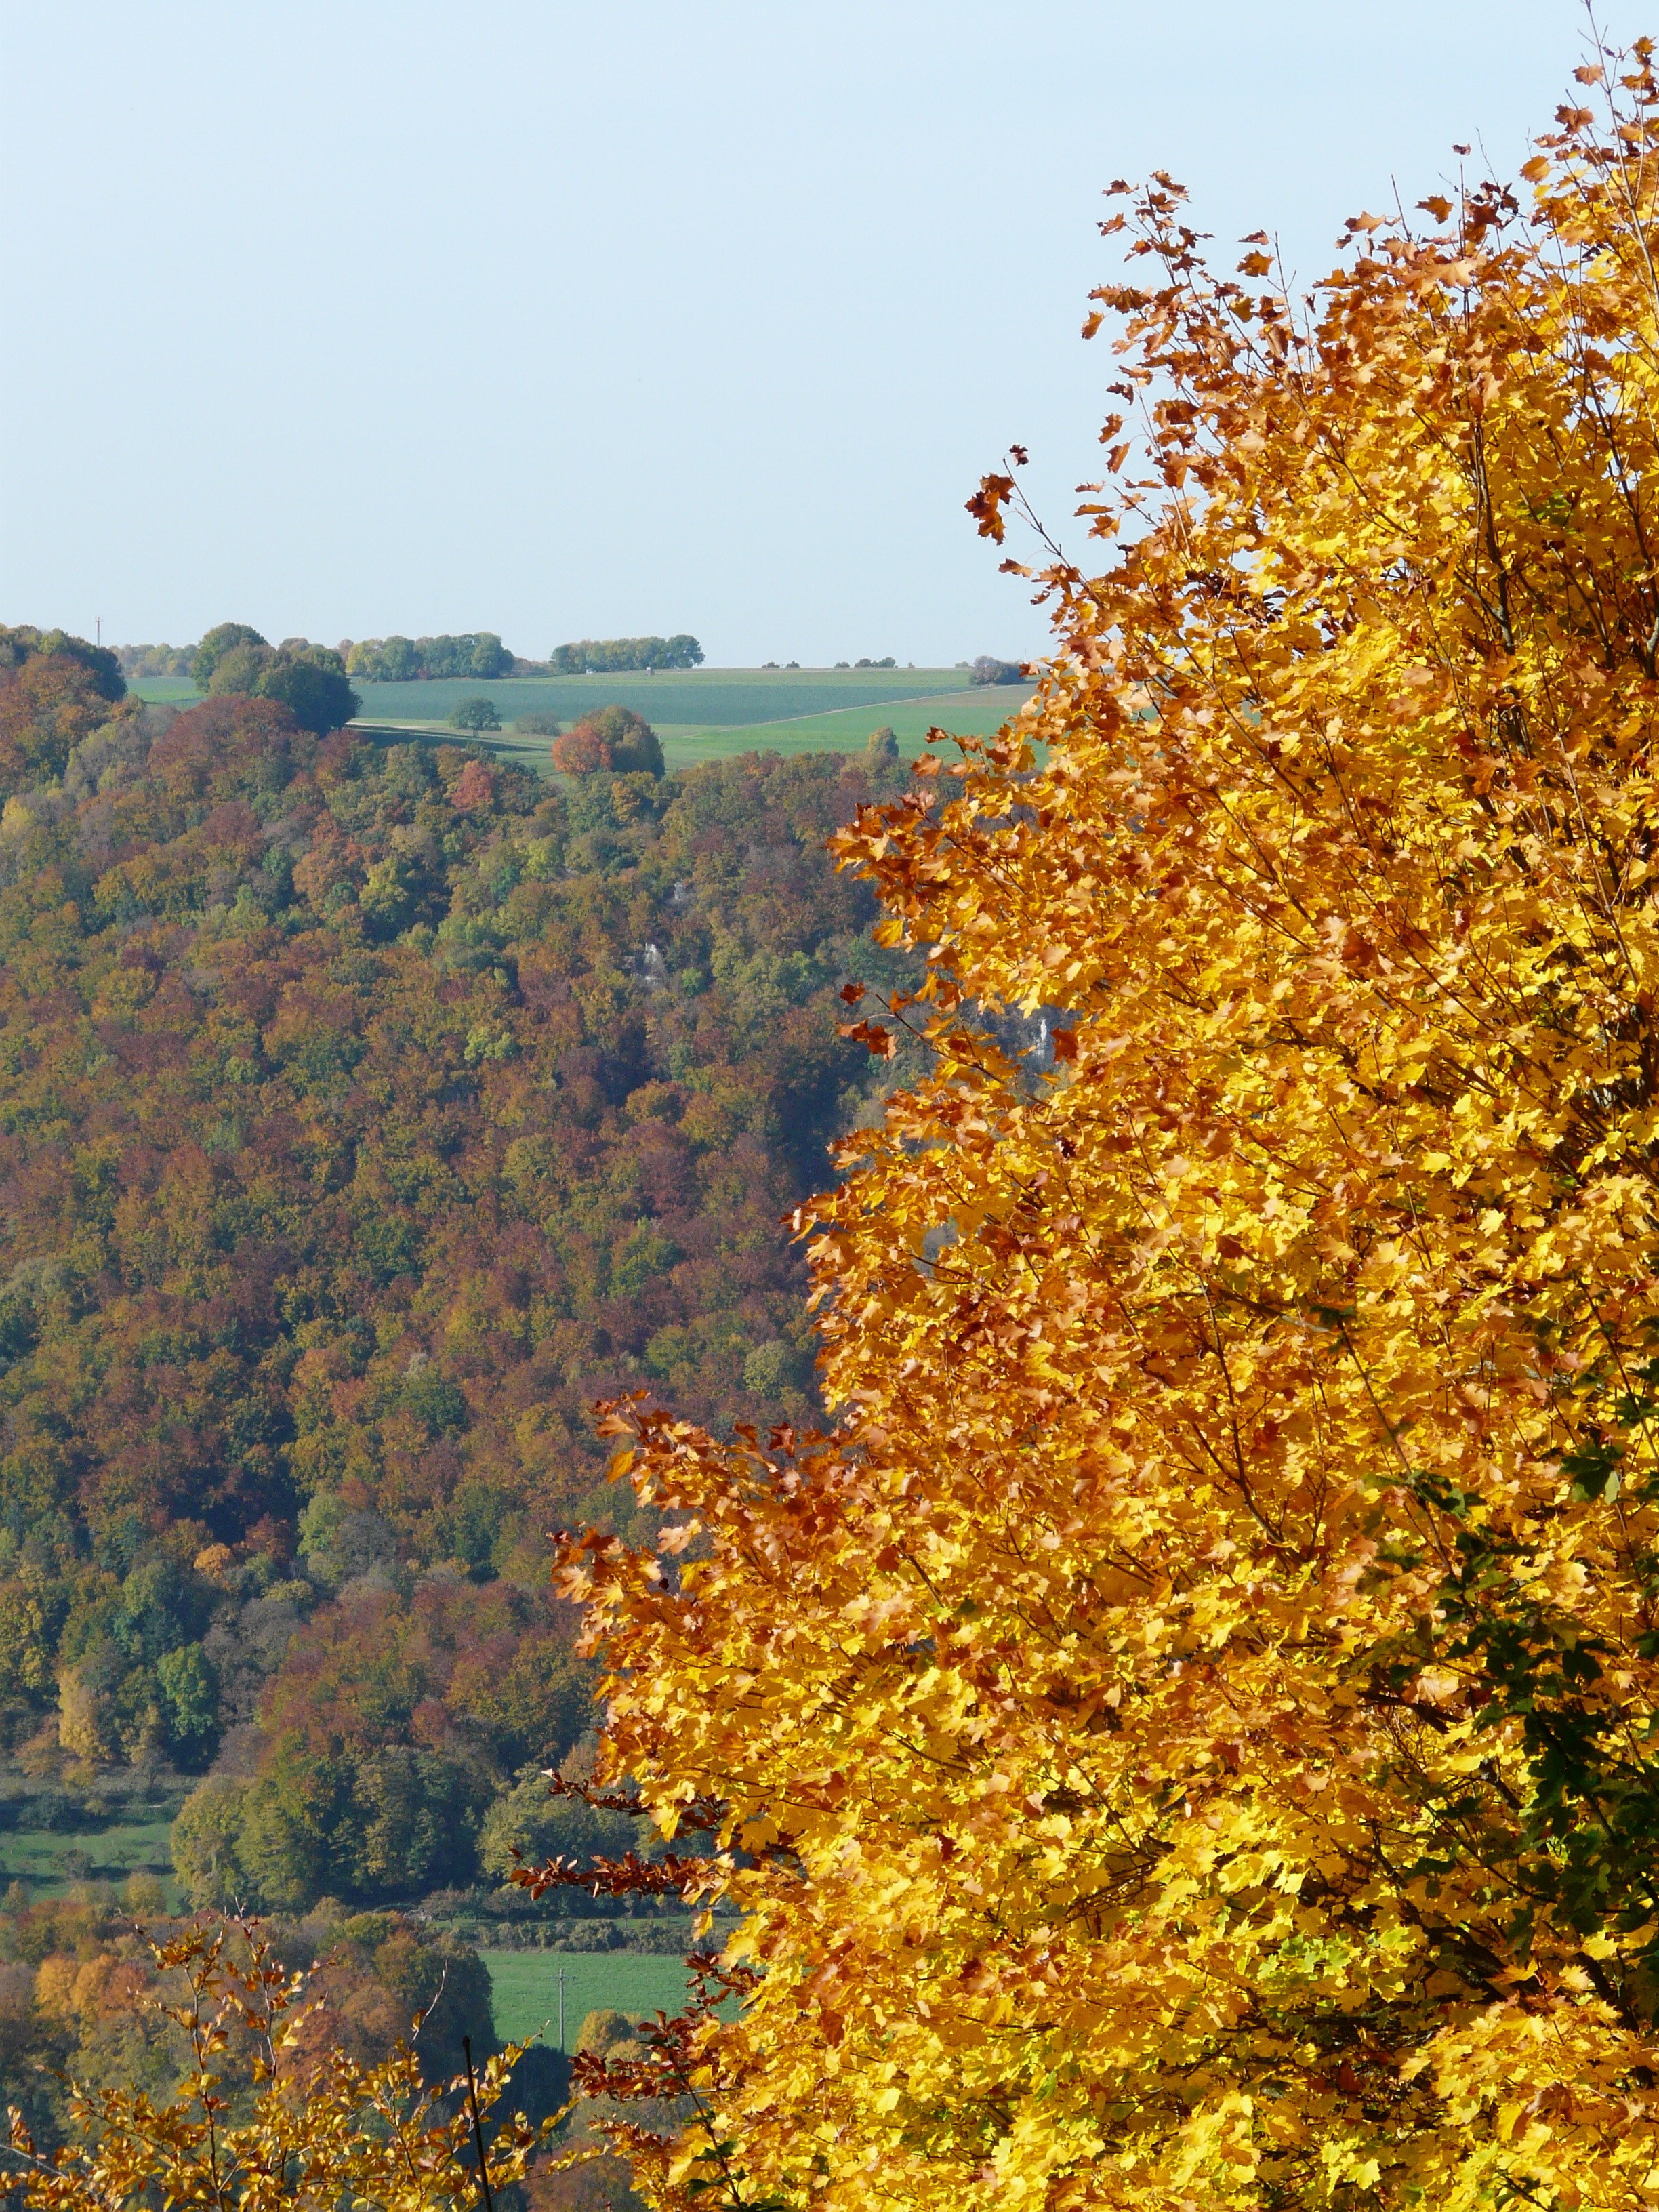
tree, nature, forest, light, plant, morning, leaf, flower, golden, autumn, yellow, season, maple, coloring, leaves, deciduous, fall color, autumn forest, ecosystem, leaf coloring, woody plant